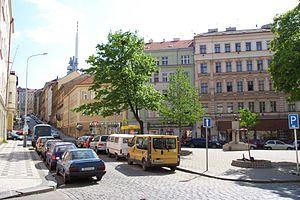
Prague 3, officiellement district municipal de Prague, est une municipalité de second rang à Prague, en Tchéquie. Le district administratif du même nom comprend les arrondissements municipaux de Prague 3 et de Žižkov, et partie de Vinohrady, Vysočany et Strašnice.